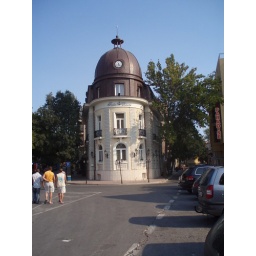
nice old building with clocktop of the main street in old pomorie